Bucky Walters

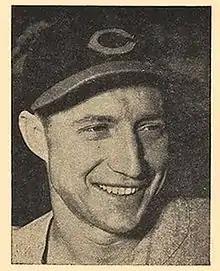
Walters in 1940

In his 16-season MLB pitching career, Walters posted a 198–160 won–lost record with 1,107 strikeouts and a 3.30 ERA in 3,104 innings and 428 appearances. He allowed 2,990 hits and 1,121 bases on balls, and posted a 1.34 WHIP. Walters threw 242 complete games and 42 shutouts during his career, and was 160–107 (2.93) in 312 games as a member of the Reds.